Benim Dünyam

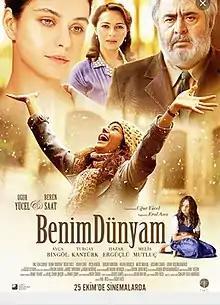
Film poster

Benim Dünyam (My World) is a 2013 Turkish drama film directed by Uğur Yücel. It is the remake of the 2005 Indian film, "Black" which in turn was inspired by the true story of American political activist and lecturer Helen Keller, who was taught to read, write and speak, despite her condition as a deafblind.